Francissca Peter

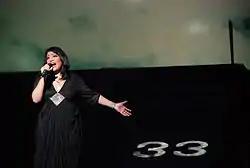
Fran is performing at her Keunggulan 33 Tahun Concert at Panggung Sari, Istana Budaya, Kuala Lumpur

On 4–6 February 2011, in conjunction with her 33 years in the Malaysian music industry, Fran held her first Solo Concert "Keunggulan 33 Tahun Francissca Peter" concert at The Panggung Sari, Istana Budaya. Being the most successful non-Malay female entertainer in the local music industry, Fran was given the honour of being the first non-Malay Entertainer ever to perform a solo concert at the prestigious Istana Budaya. It was a sold-out, 3-night concert with Fran performing 33 songs each night with a 33-piece Orchestra. Fran received a standing ovation on all three nights including rave reviews in